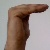
The image shows a hand gesture representing a space in Indian Sign Language.